Protein detection

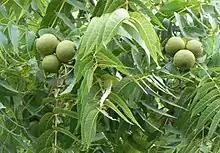
Black Walnut

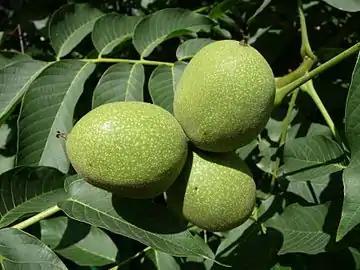
English Walnut

English walnuts (Juglans regia) and black walnuts (Juglans nigra) are two main types of walnuts in the market across the world. Walnuts are utilized as a valuable ingredient due to favorable health attributes, sensory properties and consumer sensation. Shelled walnuts are broadly applied as ingredients in different foods such as salad, ice creams, bread and meat alternative. Walnut oil is introduced as a good source of mono- and polyunsaturated fatty acids and tocopherols. And it is adopted as a food ingredient in salad dressings particularly. Walnut hull extract is considered as a dietary supplement and a seasoning in the food industry. In addition, ground walnut shells can be used in industrial field as extenders, carriers, fillers and abrasives for example jet cleaners. Tree nuts are regarded as one of the most common allergenic foods around the world. Allergic reactions from tree nuts can be fierce and life threatening. Individuals with walnut allergies can have result in fatal and near-fatal reactions from the unintended ingestion of walnuts, other tree nuts or possibly contamination of food with the walnuts ingredient. To prevent walnut allergic reactions, the only effective way is to avoid walnuts in the diet. The appropriate labeling of processed foods with walnuts ingredient is critical to protect walnut-allergic consumers. There are a couple of circumstances cause undeclared walnut residues such as sharing equipment between walnut-containing and other formulations and undeclared walnuts in ingredients. The enzyme-linked immunosorbent assay (ELISA) can be used as the technique to detect walnuts residues with great sensitivity and specificity since walnuts allergic Individuals can have allergic reactions with low (milligram) amounts of walnuts. Several different techniques can be applied to discover walnut residues as well such as polymerase chain reaction (PCR) method and ELISA method on the basis of polyclonal antisera raised against a particular 2S albumin walnut protein.